Democracy in Mexico

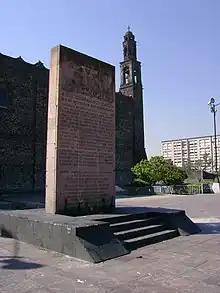
Monument to Tlatelolco Massacre

Student protests for democracy right before the 1968 Mexico City Olympics ended in the Tlatelolco Massacre (Spanish: "La Matanza de Tlatelolco"), which highlighted the public's discontent with the government. As the calls for more democracy grew, the PRI moved to secure its dominance through brutal oppression and some pro-democratic reforms. This discontent also spurred growth and strengthening among opposition parties as the PRI failed to channel political energy as effectively as before. Sensing this, the party elite guided the PRI towards pro-democratic reforms that would guarantee its dominance while giving the appearance of a move towards true democracy.